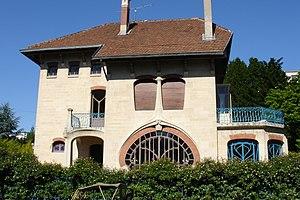
Villa Les Glycines (1902-1904), 5 rue des Brice, parc de Saurupt à Nancy, par Émile André.
Cette page concerne les événements qui se sont produits durant l'année 1902 en Lorraine.
Les Glycines est une villa de style École de Nancy située au 5 rue des Brice, dans le parc de Saurupt à Nancy.
Nancy, contrairement à beaucoup de villes françaises, ne s'est pas développée circulairement autour d'un hyper-centre. Elle s'est développée depuis la période médiévale par la construction de nouveaux ensembles urbanistiques successifs, les uns à côté des autres, qui au cours des siècles ont généré l'une des villes les plus denses de France et d'Europe.
Émile André, né le 22 août 1871 à Nancy et mort le 10 mars 1933 dans cette même ville, est un architecte et artisan français.
L'école de Nancy, Alliance provinciale des industries d'art est le fer de lance de l'Art nouveau en France, dont l'inspiration essentielle est à chercher dans les formes végétales : ginkgo, ombelle, berce du Caucase, nénuphar, chardon ou encore cucurbitacée ; et animales, comme les libellules. Cette alliance s'appuie sur une recherche d'utilisation poussée dans la verrerie, la ferronnerie, l'acier, le bois, pour mettre le beau dans les mains de tous et ainsi faire entrer l'art dans les foyers.
La rue des Brice est une voie de la commune de Nancy, dans le département de Meurthe-et-Moselle, en région Lorraine,
Nancy /nɑ̃.si/ est une commune française située en Lorraine au bord de la Meurthe à quelques kilomètres en amont de son point de confluence avec la Moselle, un affluent du Rhin, à 281 km à l'est de Paris et 116 km à l'ouest de Strasbourg. C'est la préfecture du département de Meurthe-et-Moselle, en région Grand Est. Ses habitants sont appelés les Nancéiens.